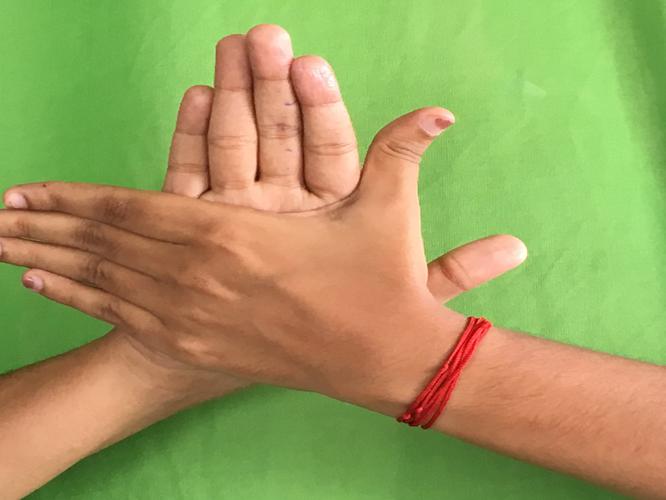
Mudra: Chakra
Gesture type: double_hand